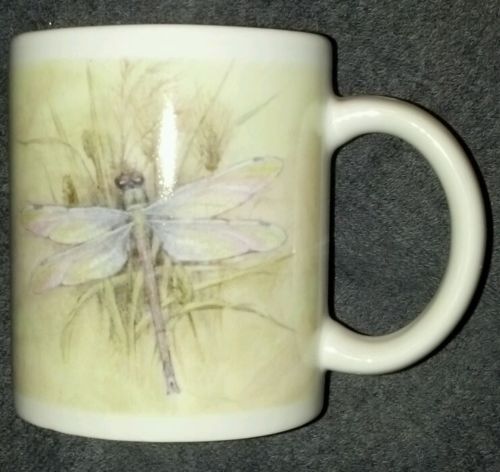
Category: mug